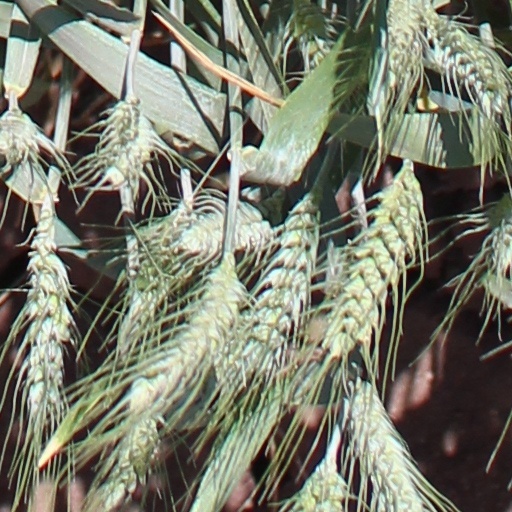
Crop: wheat